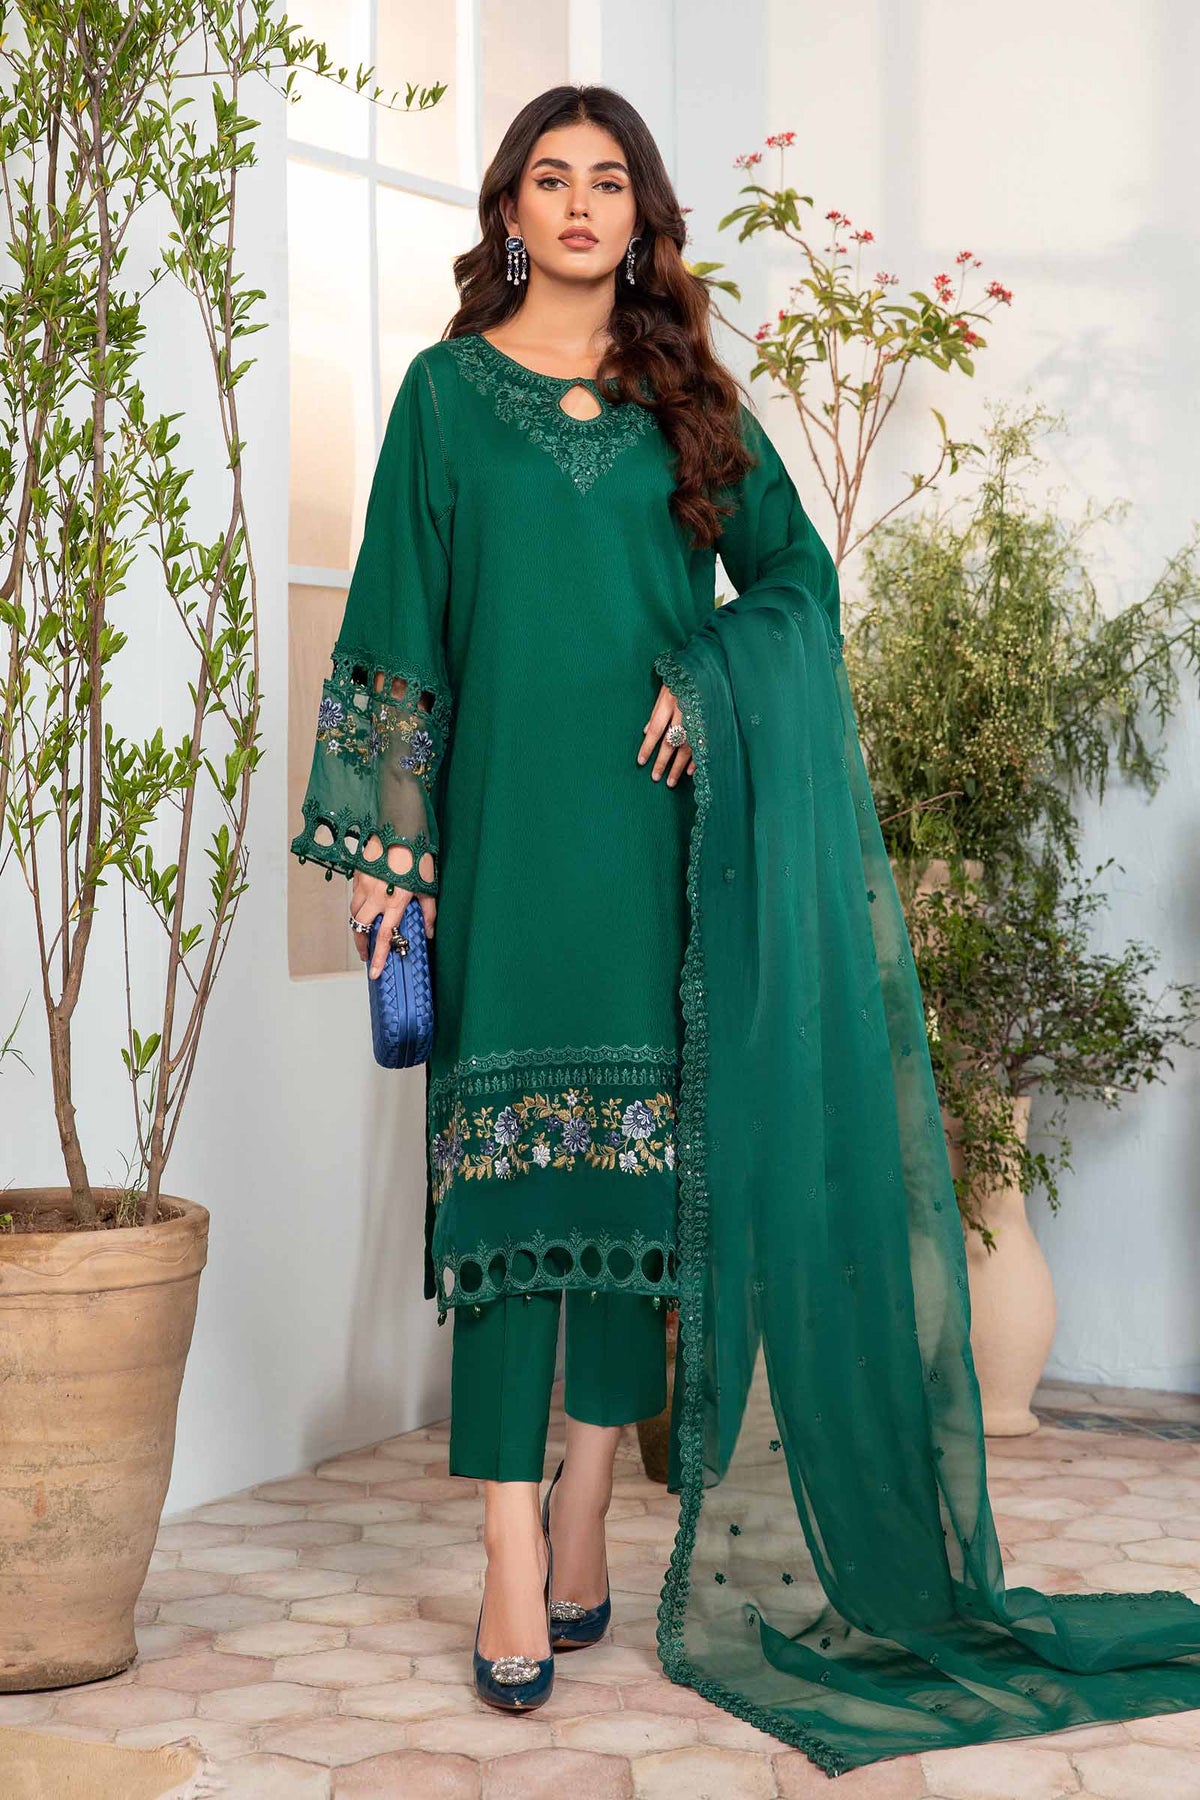
emerald embroidered salwar suit